USS Wanderer (SP-132)

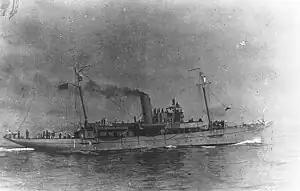
USS "Wanderer" (SP-132) underway in 1917, perhaps during US Navy acceptance trials.

The US Navy acquired "Wanderer" from Taylor on 10 June 1917 for service in World War I. Designated SP-132, she was commissioned as USS "Wanderer" New York on 14 July 1917.